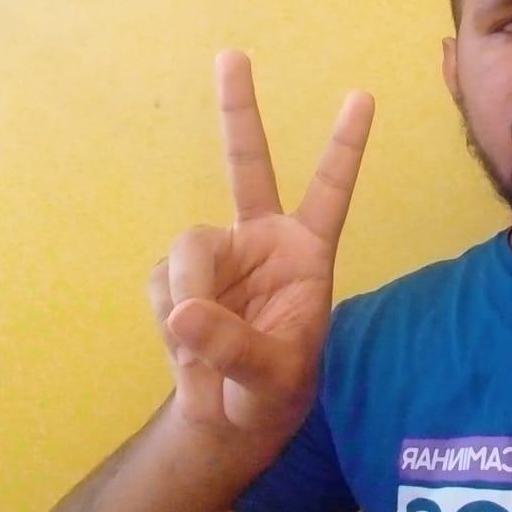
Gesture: peace